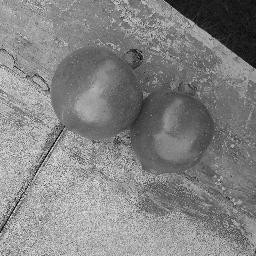
Fruit: Pomegranate
Quality: Good